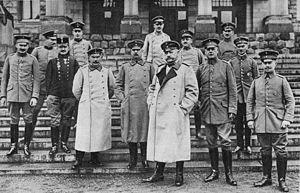
La controverse Fischer concerne l'ouvrage Les Buts de guerre de l'Allemagne impériale de l’historien allemand Fritz Fischer, paru en 1961, consacré à la stratégie politique de l'Empire allemand à la veille et au cours de la Première Guerre mondiale et à la question d'une responsabilité principalement allemande au déclenchement du conflit. Il est à l'origine de l’une des plus grandes controverses historiques dans l’Allemagne de l’après-guerre et a renouvelé le débat, très vif sous la République de Weimar, sur la responsabilité de la guerre.